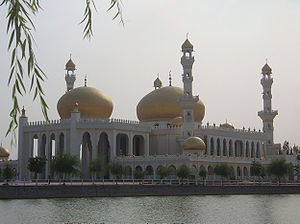
Yinchuan / Yinchuan International Car and Motorcycle Tourism Festival
En moske i Yinchuan
Yinchuan er en kinesisk by på præfekturniveau som er hovedstad i den autonome region Ningxia Hui i det nordlige Kina. Det har et areal på 66.000 km², og en befolkning på 6.220.000 mennesker med en tæthed på 89.1 indb./km².